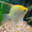
Label: aquarium_fish